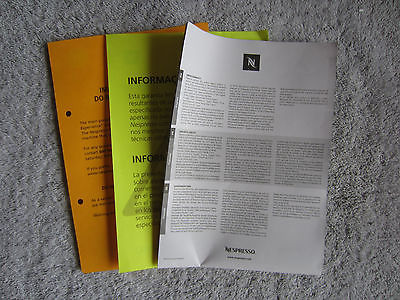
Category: coffee maker